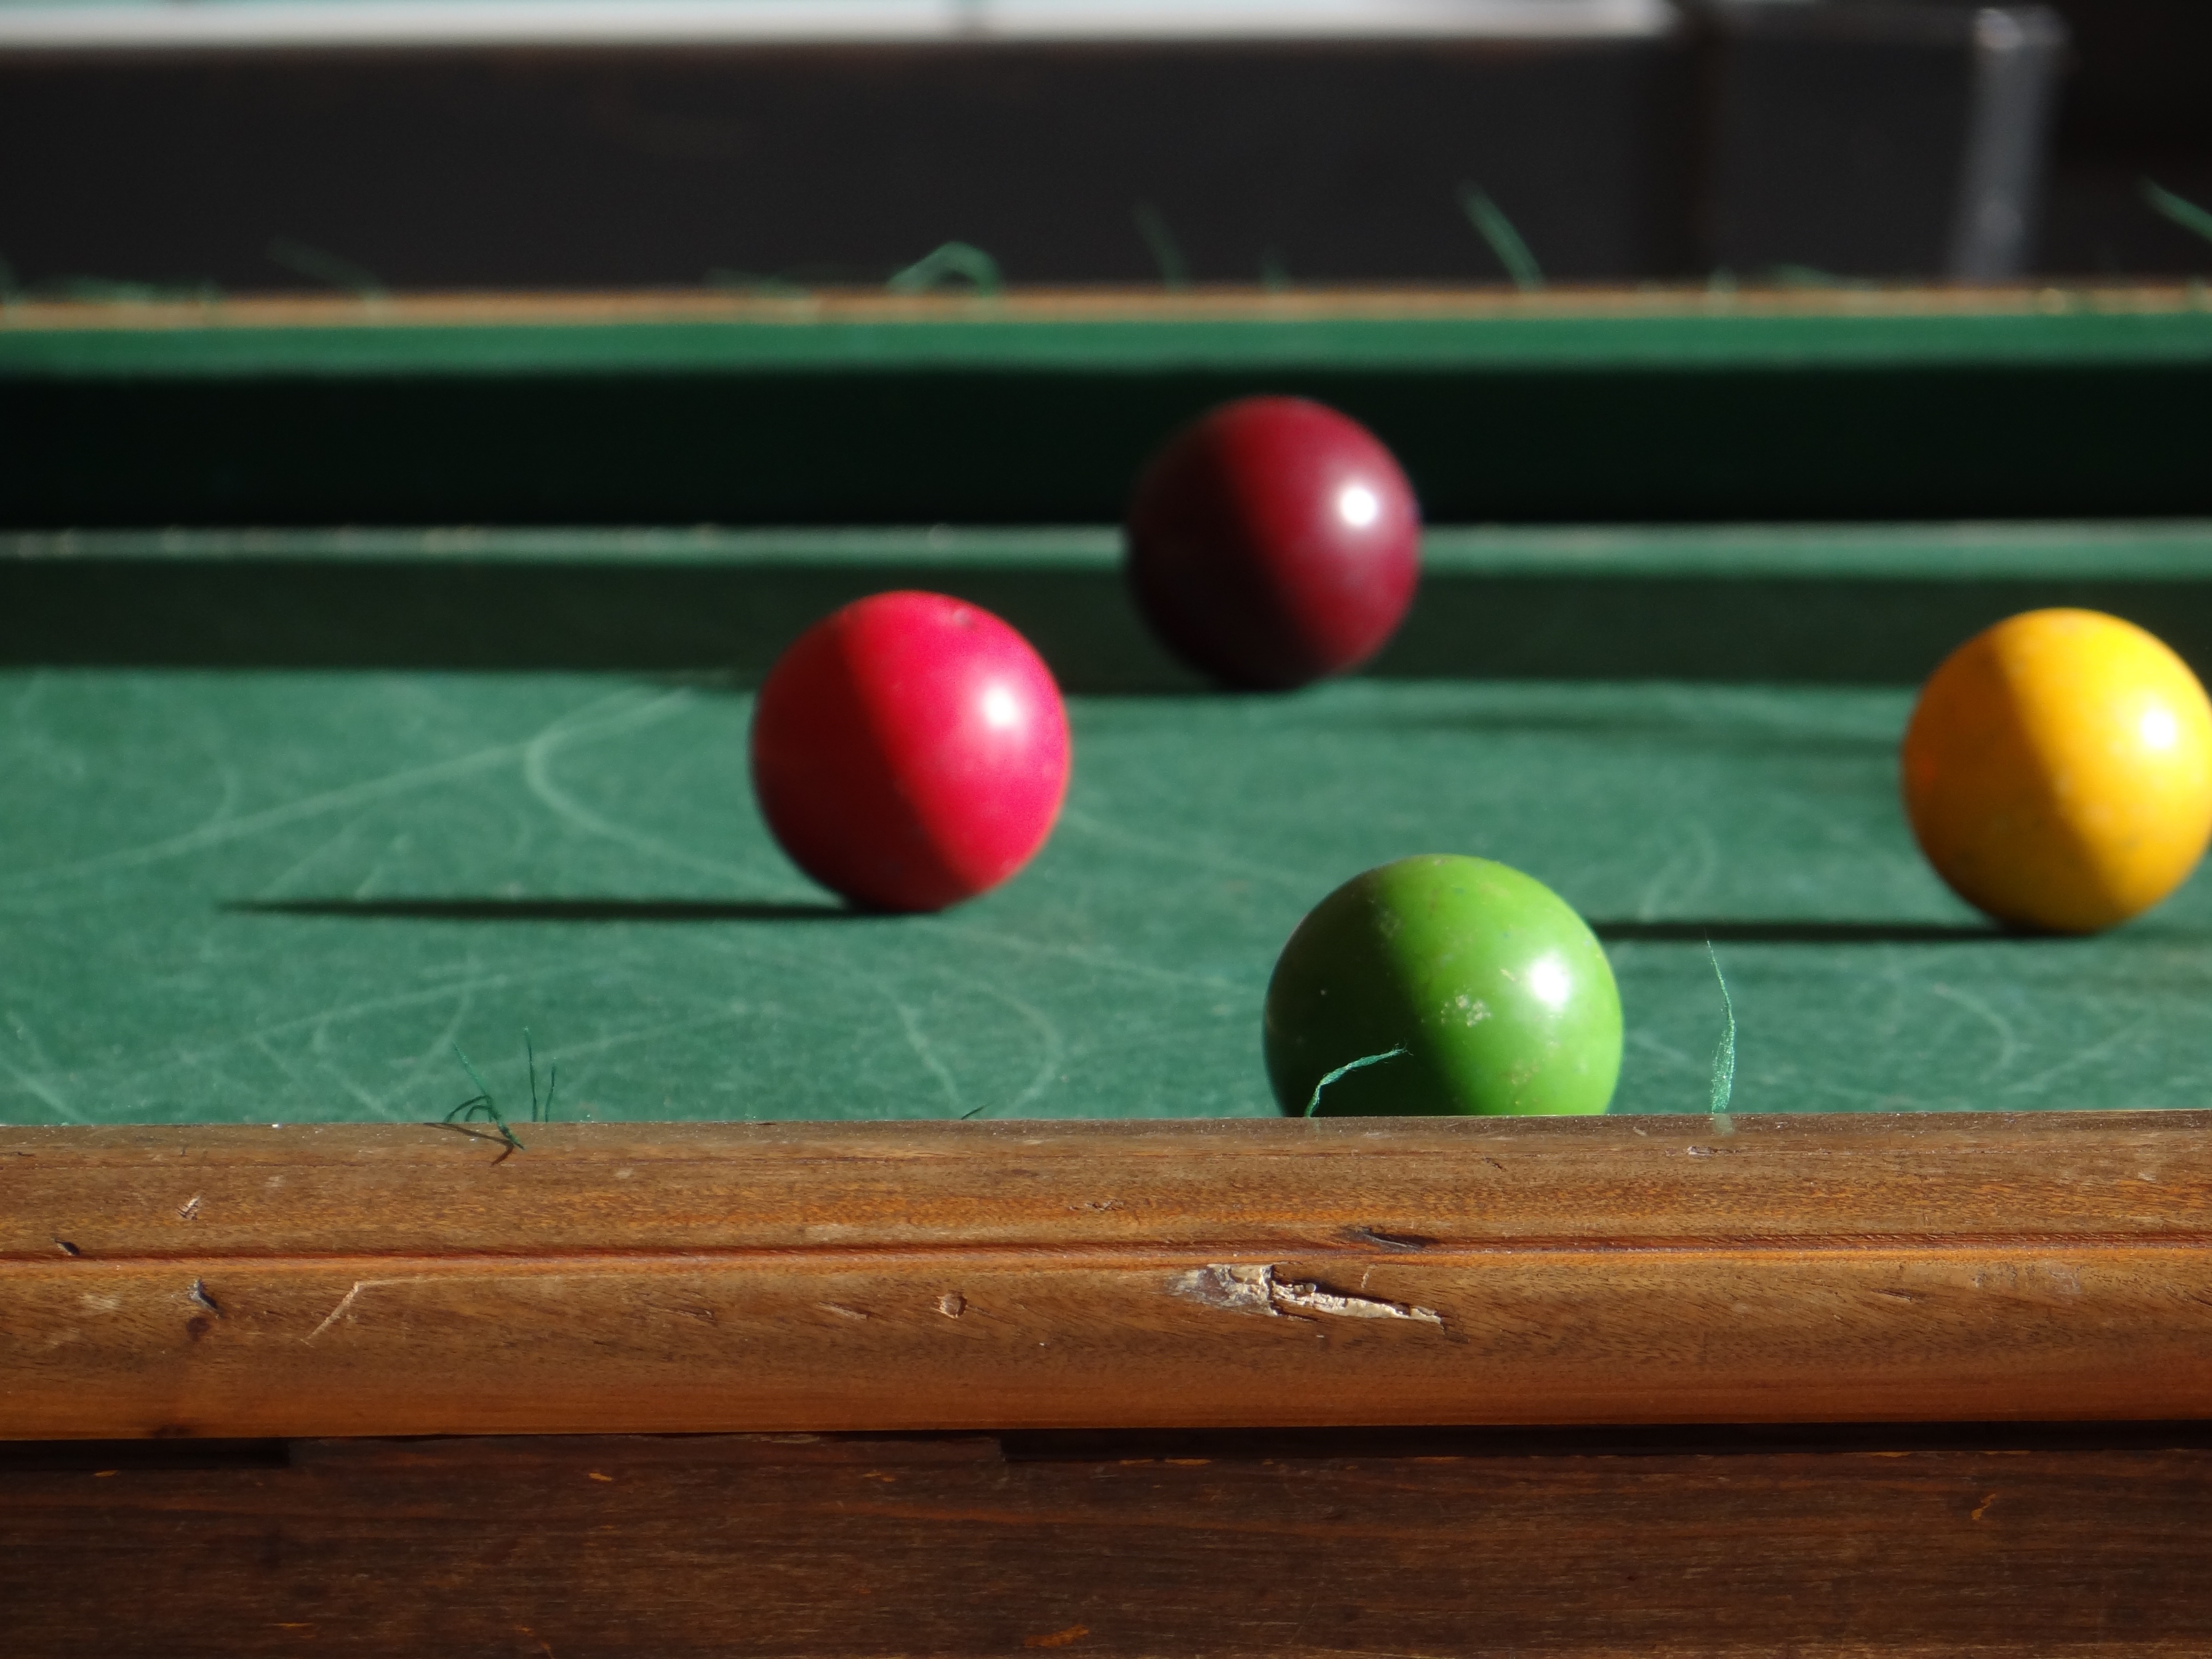
recreation, pool, sports, games, snooker, billiard ball, individual sports, pocket billiards, eight ball, indoor games and sports, cue sports, carom billiards, cue stick, english billiards, billiard table, nine ball